MicroCon

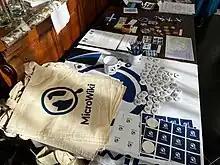
Tables at MicroCon 2023 in Europe displaying merchandise and other items from MicroWiki and Westarctica

MicroCon 2019 commenced between July 19–21 in Hamilton, Canada, and included a gala dinner and laser tag tournament. It was hosted by the United Slabovian Empire. The summit had 113 attendees representing 43 micronations, including two unaffiliated with any micronation. MicroCon 2022, delayed by the COVID-19 pandemic, took place between 4–7 August in Las Vegas, Nevada and saw 100 attendees representing 30 micronations. It was hosted by the Grand Duchy of Westarctica.